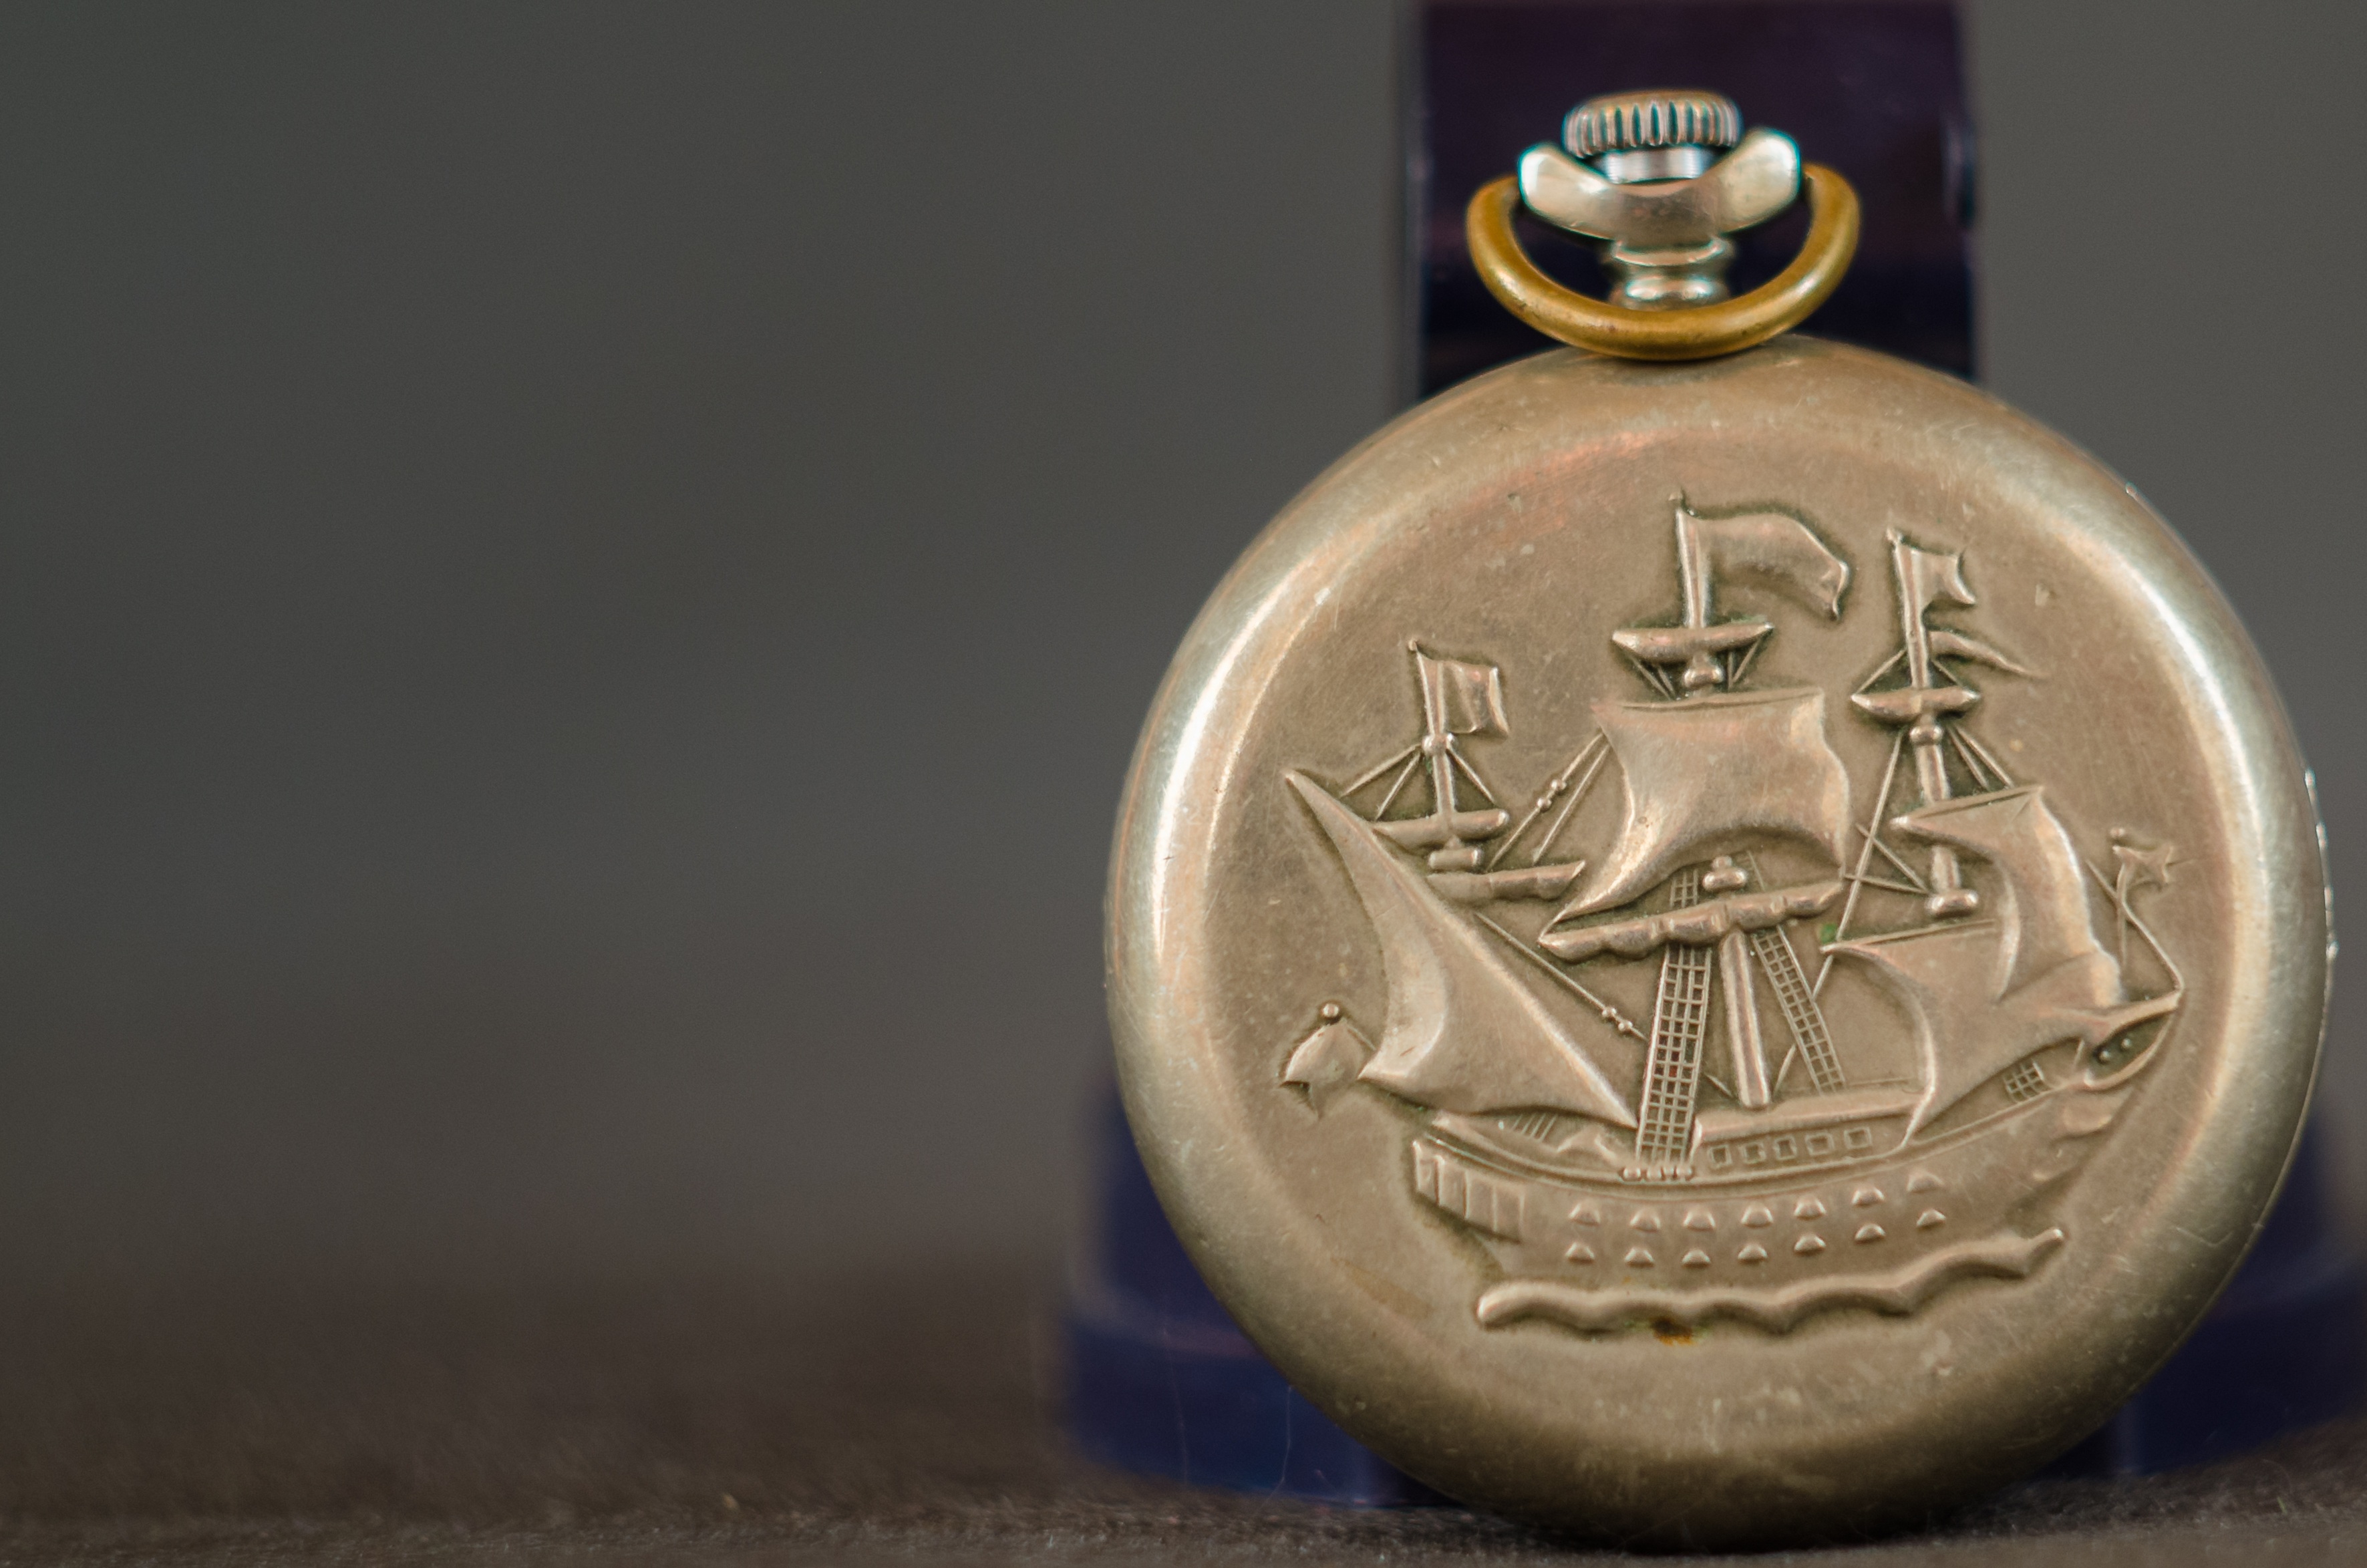
vintage, retro, clock, time, collection, minute, dial, mechanical, former, clockwork, hours, award, mechanics, accuracy, locket